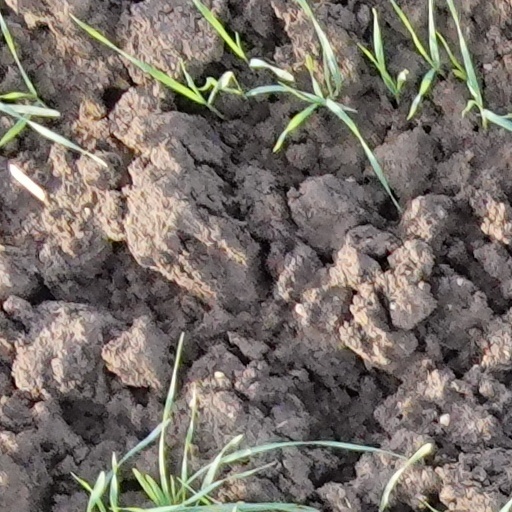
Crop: wheat